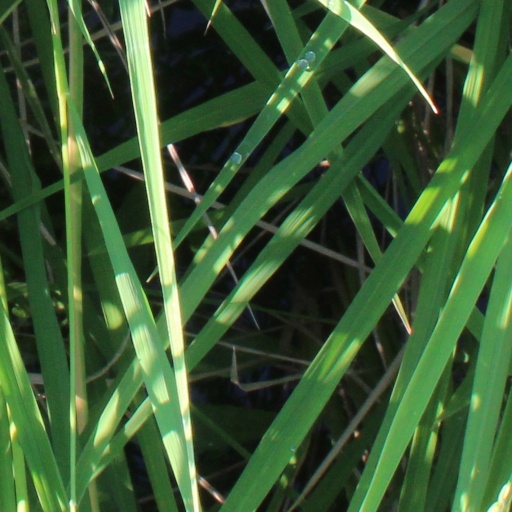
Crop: rice